Trimmed in Scarlet

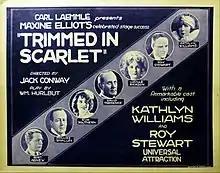
Lobby card

Trimmed in Scarlet is a 1923 American silent drama film directed by Jack Conway and produced and distributed by Universal Pictures. It is based on the 1920 Broadway play, "Trimmed in Scarlet", by William Hurlbut and starring Broadway's Maxine Elliott. This play marked the last time Maxine Elliott appeared on Broadway. Her role in the film is played by veteran cinema star Kathlyn Williams. All prints of this film are believed lost.